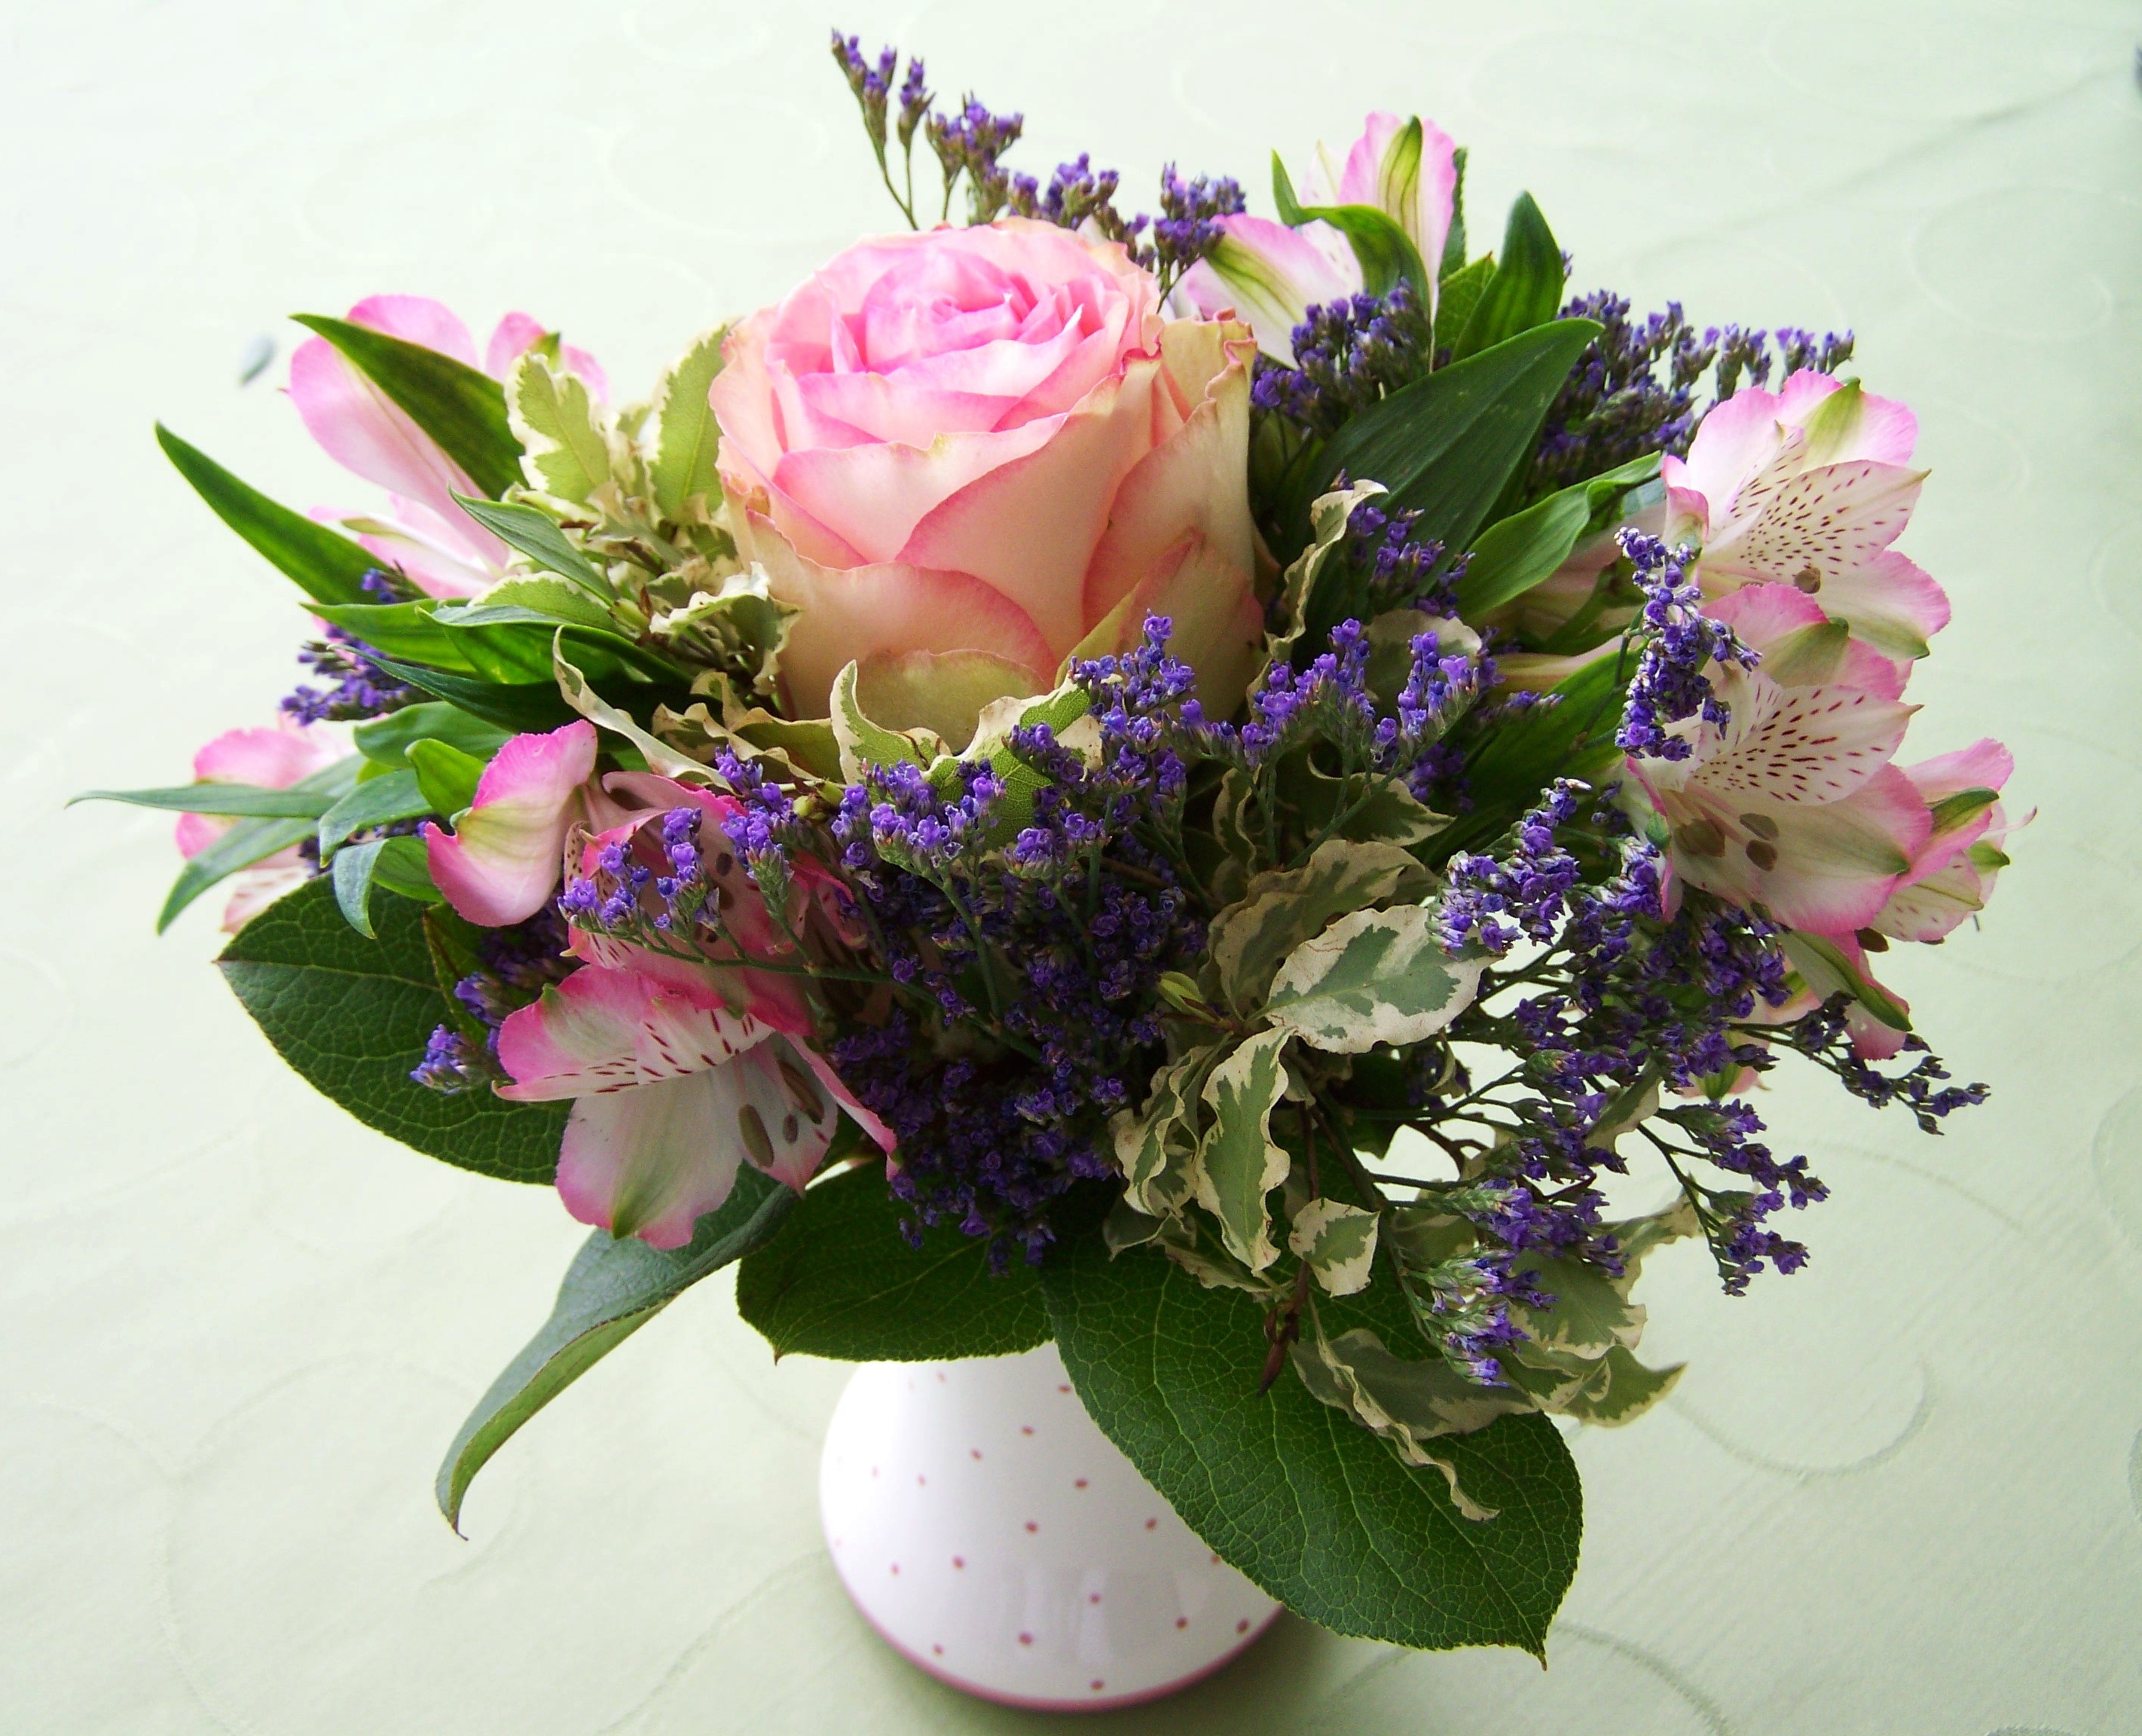
plant, flower, purple, pink, flora, art, cut flower, floristry, bunch of flowers, peony, retail, flowering plant, flower bouquet, cut flowers, floral design, centrepiece, mixed flower, land plant, flower arranging